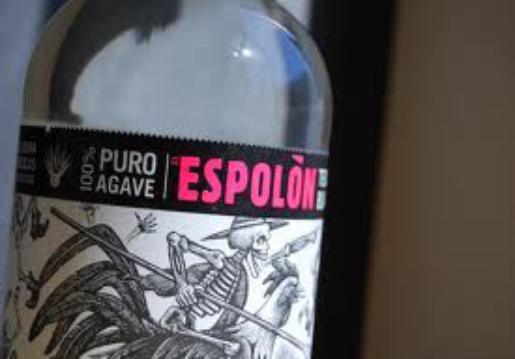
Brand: Espolon
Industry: Food